Pretty Little Liars

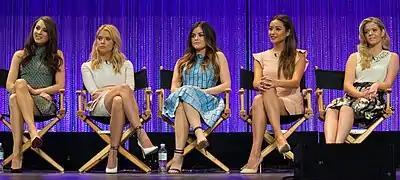
From left to right, Troian Bellisario, Ashley Benson, Lucy Hale, Shay Mitchell, and Sasha Pieterse, the protagonists of "Pretty Little Liars"

Casting for "Pretty Little Liars" began in October 2009, with Gayle Pillsbury and Bonnie Zane as casting directors. Lucy Hale, Troian Bellisario and Ian Harding were respectively cast as Aria Montgomery, Spencer Hastings and Ezra Fitz in November. The following month, the cast added Ashley Benson as Hanna Marin, Shay Mitchell as Emily Fields, Laura Leighton as Ashley Marin, Nia Peeples as Pam Fields, Roark Critchlow as Tom Marin, Bianca Lawson as Maya, Alexis Denisof as Byron Montgomery and Jean Louisa Kelly as a mother, with Torrey DeVitto and Sasha Pieterse in undisclosed recurring roles. Mitchell originally auditioned for the role of Spencer, but was suggested by the production crew to try Emily out, to whom she felt more connected. Louisa Kelly's appearance in the series did not materialize. In January 2010, Alloy Entertainment's website confirmed that Pieterse would portray Alison DiLaurentis and DeVitto would portray Melissa Hastings, and announced the casting of Janel Parrish as Mona Vanderwaal and Igor Hudacek as Mike Montgomery; Cody Christian later replaced Hudacek. In April, Chad Lowe replaced Denisof in the role of Byron, while Holly Marie Combs joined the cast as Aria's mother, Ella.